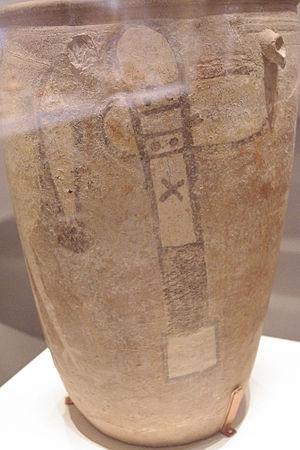
Urne provenant de Yancun ou Linru, Shanxian, Henan. Phase Miaodigou (vers 3900-3000 av.n.è.) Culture de Yangshao (vers 5000-3000 av.n.è.) Henan. H: 47 cm. Poterie à décor peint constitué d'un pélican, ou plutôt d'une cigogne, d'un poisson et d'une hache en pierre. Bibliographie